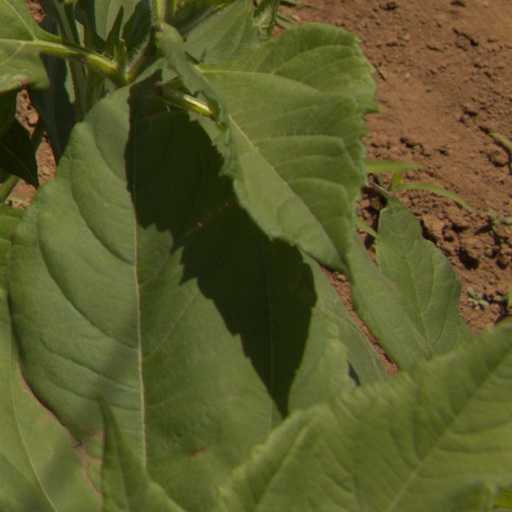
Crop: Jerusalem artichoke